Species II

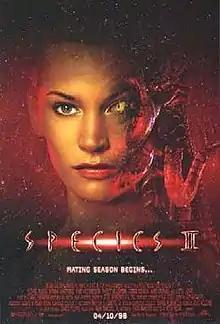
Theatrical release poster

Species II is a 1998 American science fiction horror thriller film directed by Peter Medak. The film is a sequel to "Species" (1995) and the second installment of the "Species" franchise. The film stars Michael Madsen, Natasha Henstridge, Marg Helgenberger, Mykelti Williamson, George Dzundza, James Cromwell and Justin Lazard. In addition to Madsen and Helgenberger reprising their roles, Henstridge also returned for the sequel as a new character. The plot has Patrick Ross, the astronaut son of a senator, being infected by an extraterrestrial organism during a mission to Mars and causing the deaths of many women upon his return. To stop him, the scientists who created the human-extraterrestrial hybrid Sil in the original "Species" try using a more docile clone of hers, Eve.